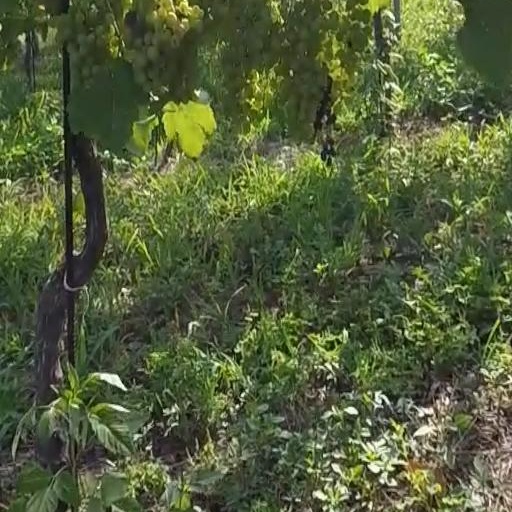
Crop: grape